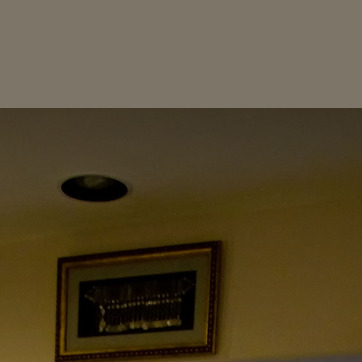
Material: painted